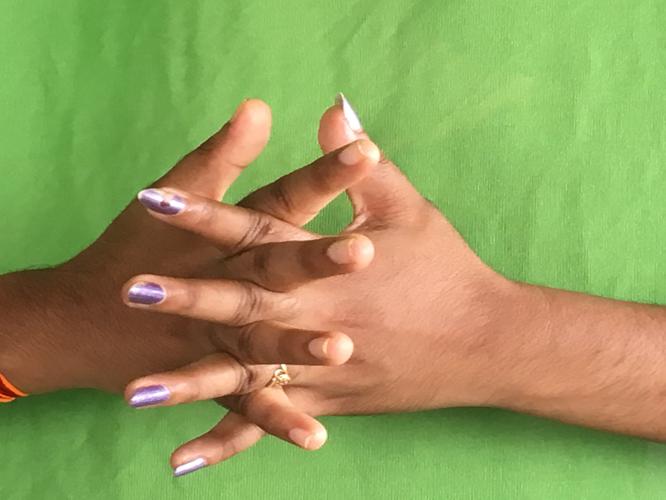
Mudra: Karkatta
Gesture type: double_hand